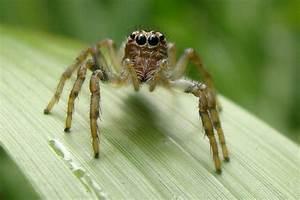
spider